Jochen Gerz

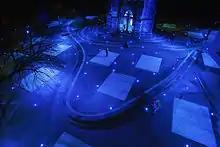
Platz des europäischen Versprechens, Bochum 2015

The "Square of the European Promise" (Platz des europäischen Versprechens, Bochum ) was likewise part of the European Capital of Culture Ruhr.2010 and was commissioned already in 2004 by the City of Bochum. It is located in the city centre, right next to the town hall. Participants were asked to make a promise to Europe, which remains unpublished. Instead of the promises, the names of their authors from all over Europe fill the square in front of Christ Church, of which only the tower, featuring a surprising mosaic from 1931 of Germany's 28 "enemy states" (England, France, USA, Poland, Russia, China ...) survived the war. The "Square of the European Promise" holds a total of 14,726 names. It was handed over to the public 11 years after its inception, on 11 December 2015.